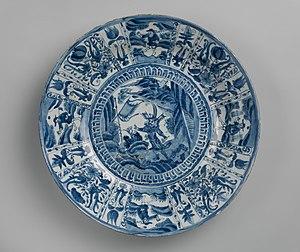
La porcelaine kraak, ou Kraak porcelain en anglais, est un type de porcelaine exporté par la Chine, produit principalement durant le règne de Wanli, mais aussi sous les règnes de Tianqi et de Chongzhen. Ce fut l'un des premiers produits exportés en grandes quantités de Chine vers l'Europe.